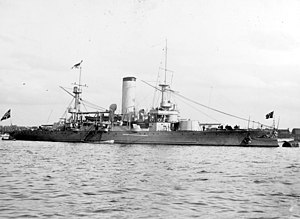
Kystpanserskib / Lande og skibe
Kystpanserskibe var krigsskibe, der var beregnet til tjeneste i kystnære farvande. Lige som de søgående panserskibe var de beskyttet af panser, men de adskilte sig ved at have lavere rækkevidde og fart. Denne prioritering betød, at man med et lille deplacement kunne få skibe med stor slagkraft og god beskyttelse. De var typisk mindre end de søgående panserskibe og havde deplacementer fra 1.000 til 8.000 tons.